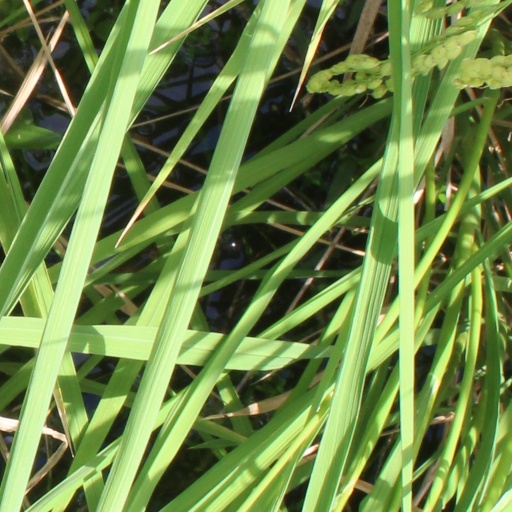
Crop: rice